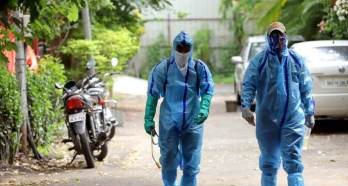
Objects detected:
Face_Shield
Gloves
Gloves
Gloves
Gloves
Coverall
Coverall